NBMR-3

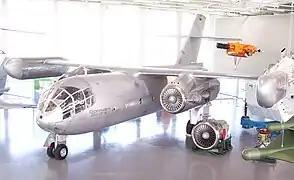
Dornier Do 31 on display at the Dornier Museum

The Fiat (now Aeritalia) G.222 was only adopted by Italy but is still in service, the Dornier Do 31 reached flight testing status but did not enter service.